Scouting in North East England

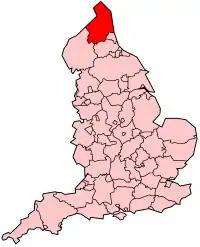
Map of the UK highlighting the location of Northumberland

Northumberland Scout County covers the historic county of Northumberland. the county has introduced an award for Groups, to give them goals and create a more efficient and better group. The award "The County Standard" is gained by achieving a number of goals/targets published every year by County. 2nd Seaton Delaval Scout Group was the first to achieve this award.